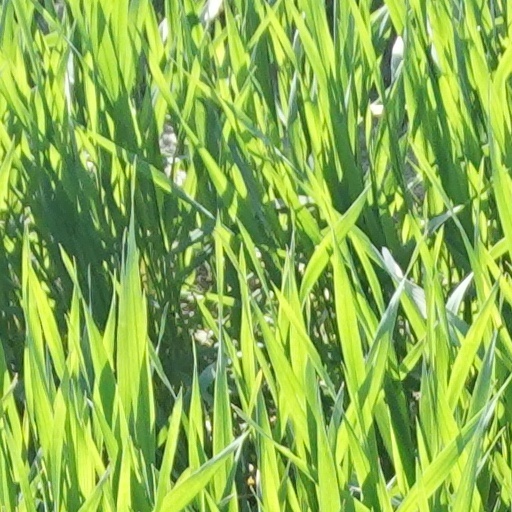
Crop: wheat